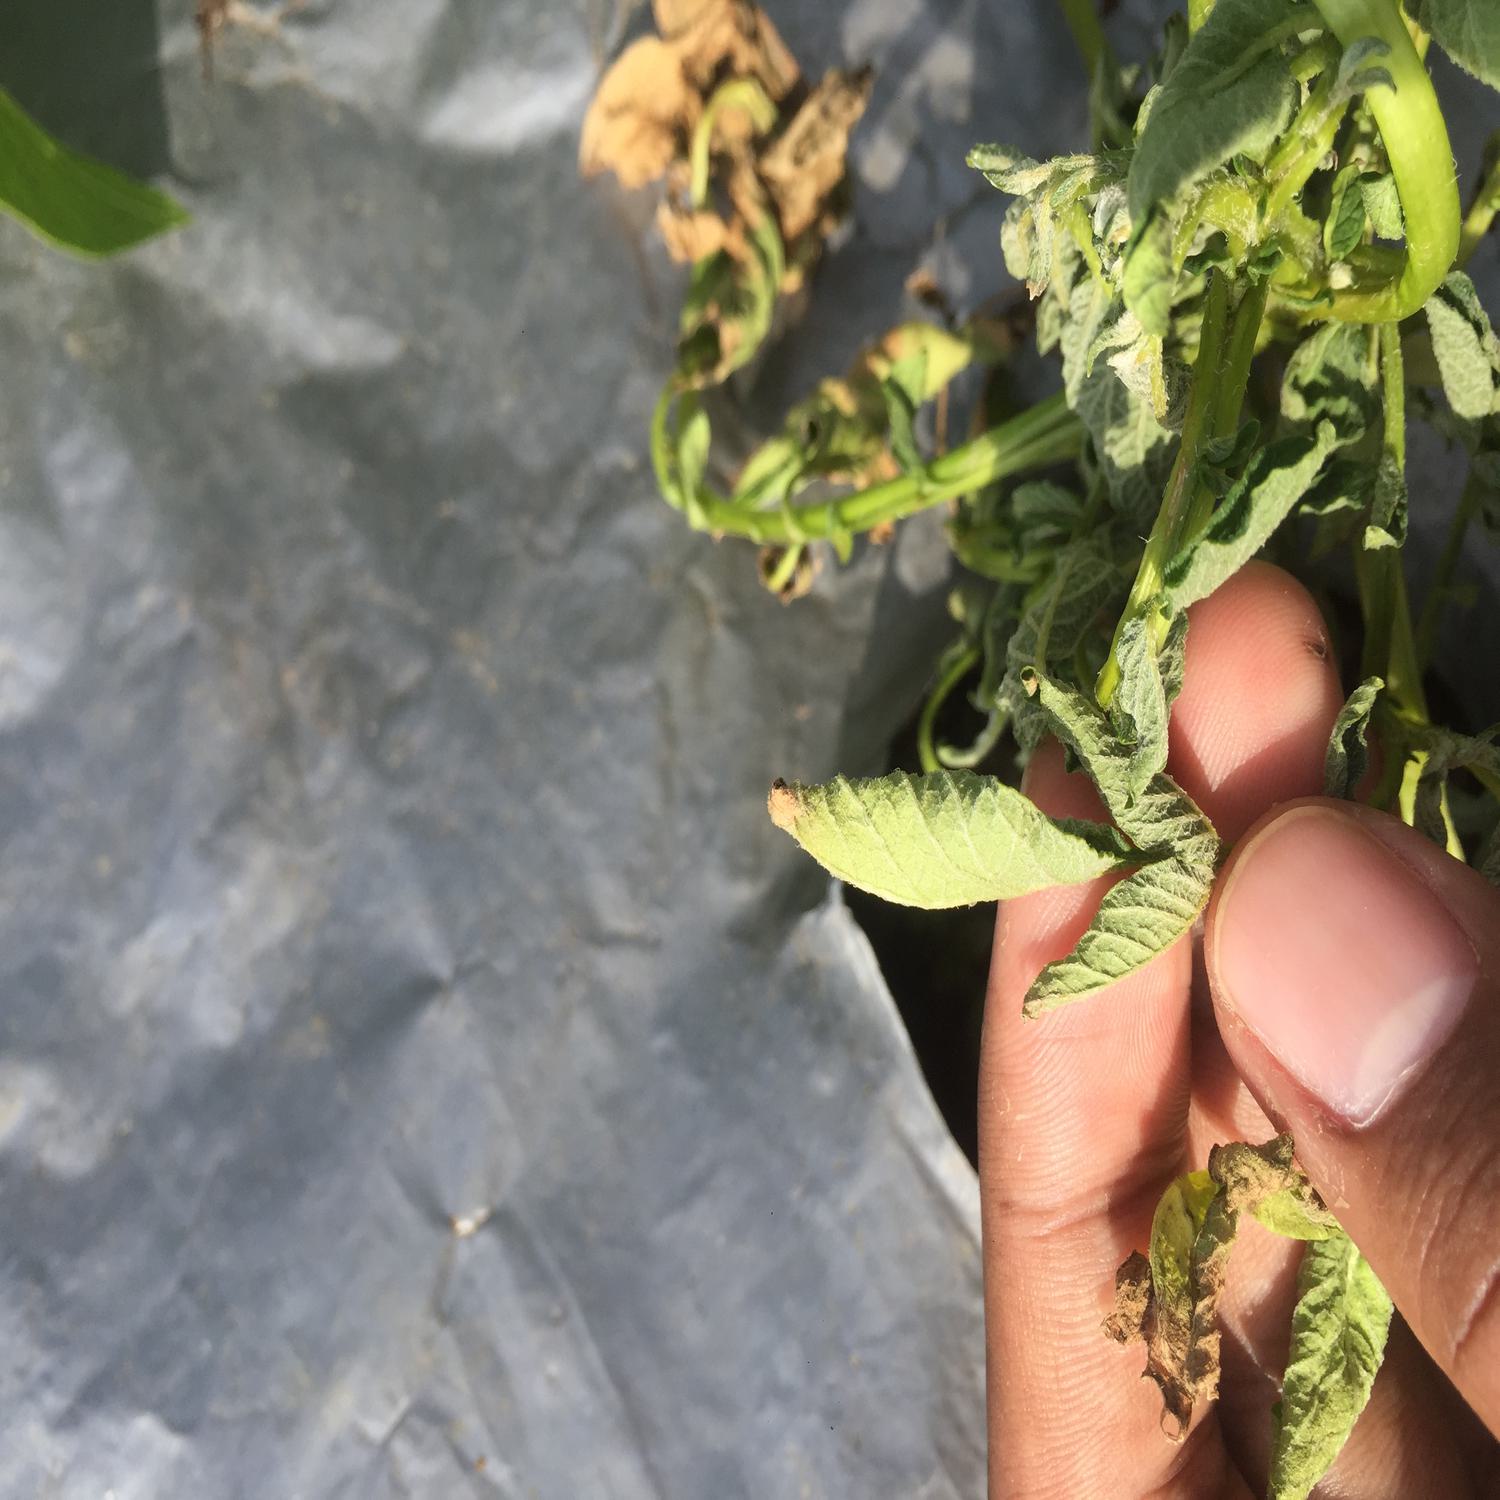
Label: Bacteria